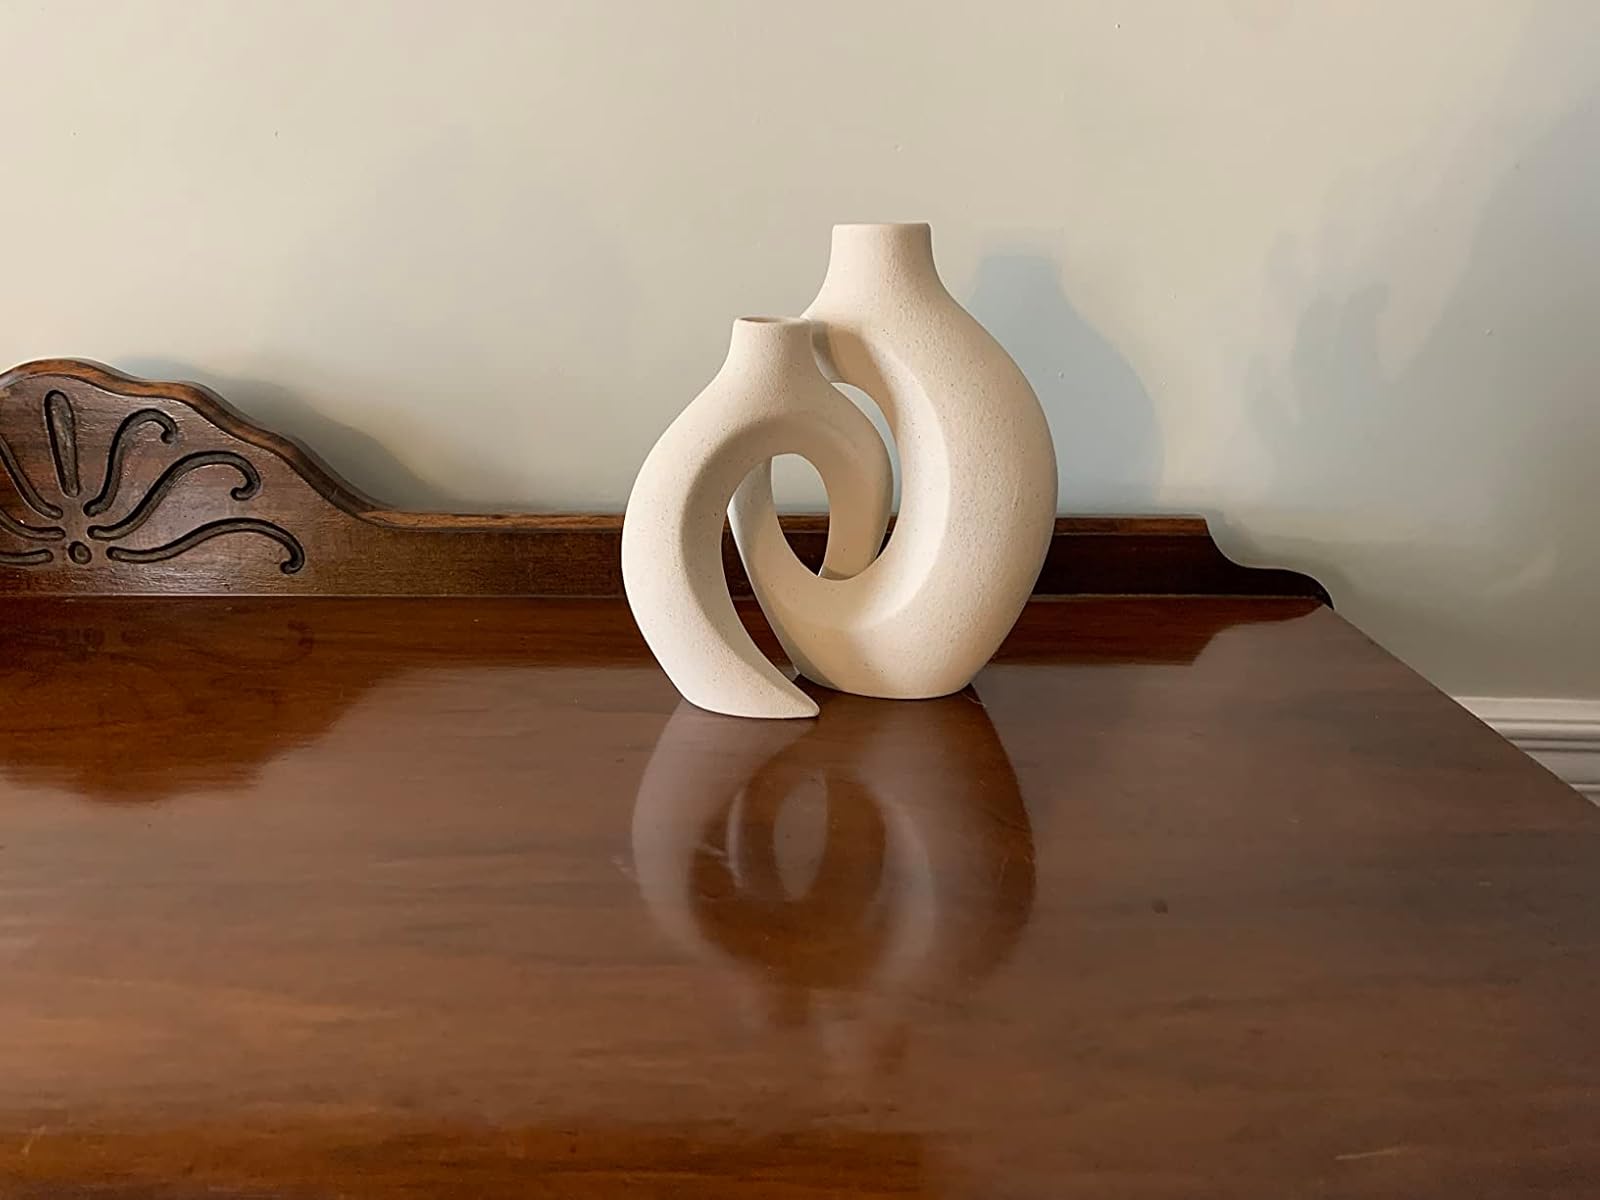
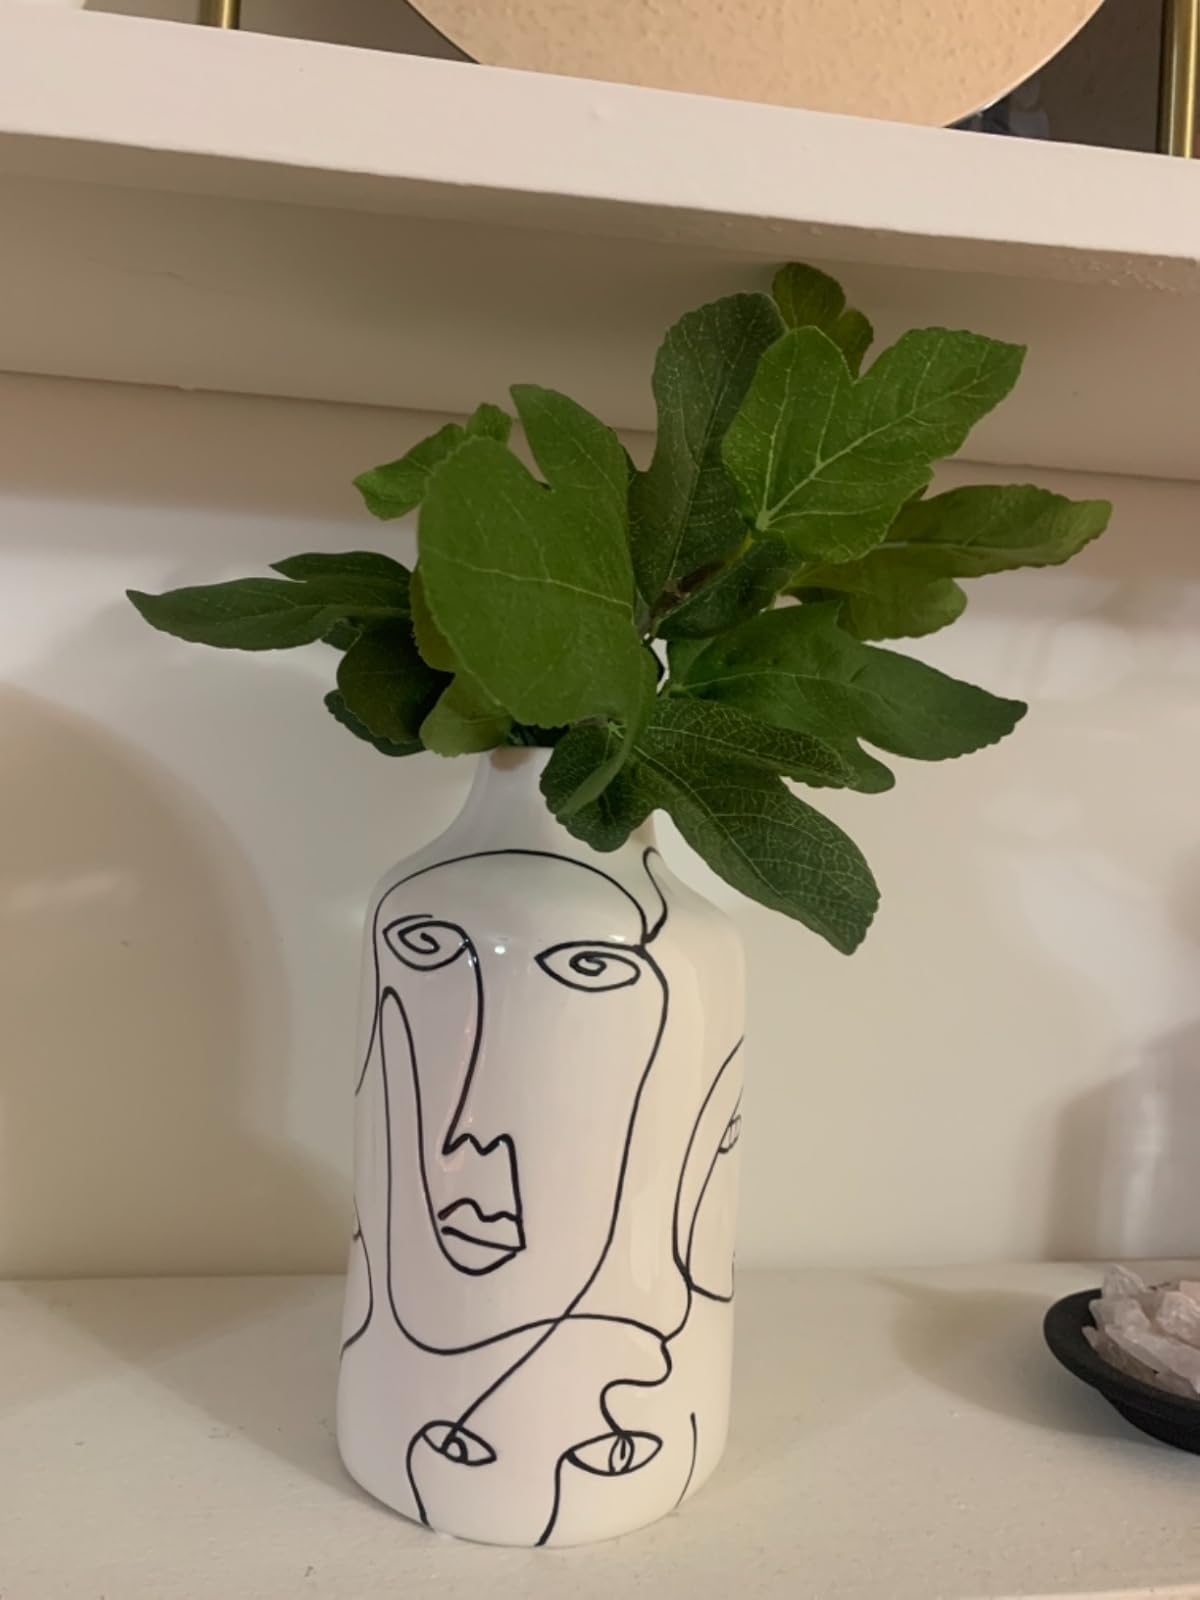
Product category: vase
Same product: no